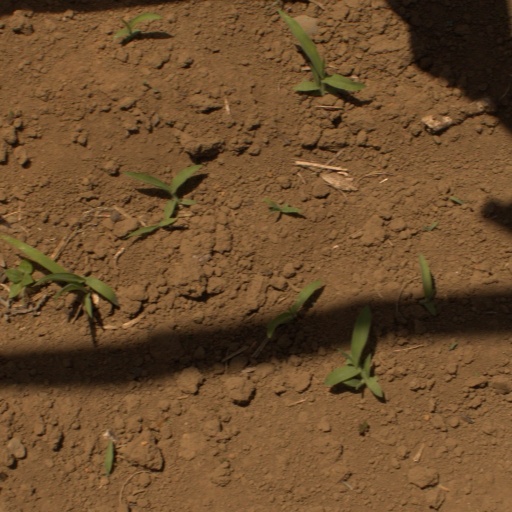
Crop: Jerusalem artichoke